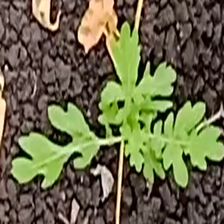
Weed species: Gajar_gavat_(Parthenium hysterophorus)